Gott soll allein mein Herze haben, BWV 169

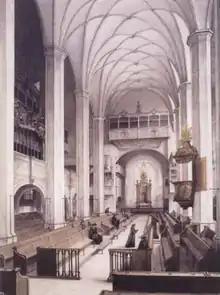
Thomaskirche, Leipzig

Johann Sebastian Bach composed the church cantata (God alone shall have my heart), 169, a solo cantata for an alto soloist, in Leipzig for the 18th Sunday after Trinity, and first performed it on 20 October 1726.